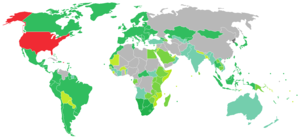
Le passeport des États-Unis d'Amérique est un document délivré exclusivement par le département d'État des États-Unis qui permet aux citoyens américains de circuler à l'étranger, pour autant que ceux-ci respectent les exigences de visas qui peuvent s'appliquer. Les passeports américains sont conformes aux standards recommandés par l'Organisation de l'aviation civile internationale.